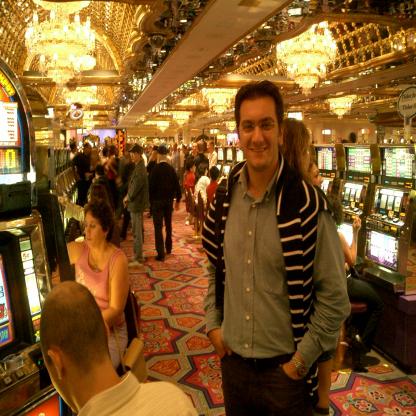
Scene: Indoor